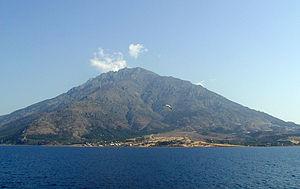
Samothrace est une île grecque de la mer Égée, dans la partie de la mer de Thrace, entre Imbros et Thasos à proximité des côtes de la Thrace.